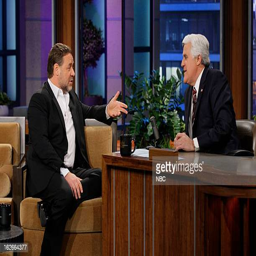
actor during an interview with comedian